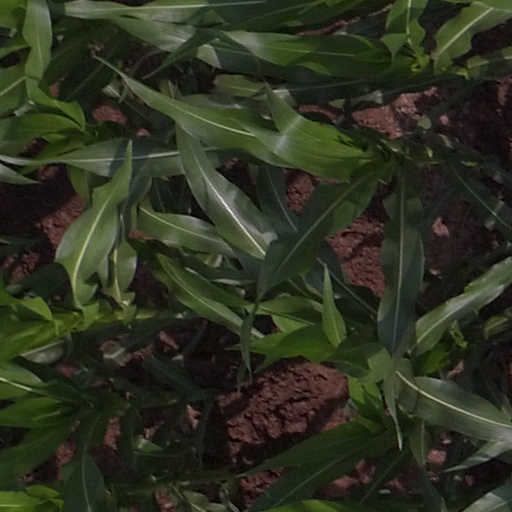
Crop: maize; corn